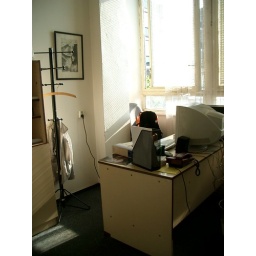
in the ground floor